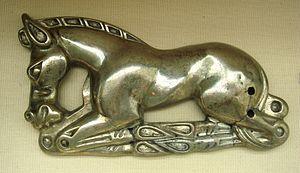
La culture de l'Ordos est une culture antique localisée dans la grande boucle du Fleuve Jaune, sur le plateau d'Ordos, en Mongolie-Intérieure, en Chine. Elle s'étend du VIᵉ au IIᵉ siècle av. J.-C.. La culture de l'Ordos semble être la plus orientale des manifestations connues de la culture scythe. Les Scythes étaient un vaste ensemble de peuples cavaliers nomades iranophones essentiellement europoïdes qui occupaient une grande partie de l'Eurasie centrale dans l'Antiquité. L'art animalier qui caractérise la culture de l'Ordos relève de l'art animalier scythe qui était alors répandu à l'Ouest dans toute la steppe eurasienne du sud de la Sibérie jusqu'en Europe.